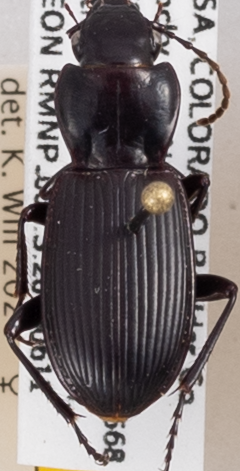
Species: Pterostichus protractus
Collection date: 2019-06-11
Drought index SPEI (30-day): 0.146
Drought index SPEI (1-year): -0.764
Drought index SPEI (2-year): -0.8